Hiroshi Tanahashi

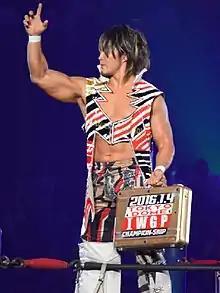
Tanahashi in November 2015 with a briefcase containing the Wrestle Kingdom 10 IWGP Heavyweight Championship match contract

On January 4, 2014, Tanahashi defeated Nakamura in the main event of Wrestle Kingdom 8 in Tokyo Dome to win the IWGP Intercontinental Championship for the first time. A rematch between the two took place on February 9 at The New Beginning in Hiroshima and saw Tanahashi make his first successful title defense. After Nakamura had won the 2014 New Japan Cup, another title match was booked between him and Tanahashi for the April 6 Invasion Attack 2014 event, where Tanahashi was defeated in his second title defense. Afterwards, Tanahashi formed a tag team named "Ace to King" (Japanese for "Ace and King") with Togi Makabe to after the IWGP Tag Team Championship. In May, Tanahashi took part in NJPW's North American tour, defeating Ring of Honor's Michael Bennett in an interpromotional match at War of the Worlds on May 17. On May 25 at Back to the Yokohama Arena, Tanahashi and Makabe defeated Hirooki Goto and Katsuyori Shibata to earn a shot at the IWGP Tag Team Championship. Tanahashi and Makabe received their title shot on June 21 at Dominion 6.21, but were defeated by Bullet Club's Doc Gallows and Karl Anderson. In the 2014 G1 Climax, Tanahashi finished with a record of seven wins and three losses, with a loss against Davey Boy Smith Jr. on the final day costing him a spot in the finals. After defeating Katsuyori Shibata on September 21 at Destruction in Kobe, Tanahashi announced he was re-entering the IWGP Heavyweight Championship picture and looking to challenge the reigning champion, Bullet Club's A.J. Styles. He received his title shot on October 13 at King of Pro-Wrestling, where he defeated Styles to win the IWGP Heavyweight Championship for the record-breaking seventh time. On November 14, Tanahashi and Yoshitatsu announced they were forming a new tag team named "The World". The World was scheduled to take part in the 2014 World Tag League, but after their opening match on November 22, Yoshitatsu was forced to pull out of the tournament with a neck injury. On January 4, 2015, at Wrestle Kingdom 9 in Tokyo Dome, Tanahashi made his first successful defense of the IWGP Heavyweight Championship against Kazuchika Okada. On February 11 at The New Beginning in Osaka, Tanahashi lost the title back to A.J. Styles, ending his latest reign at 121 days.